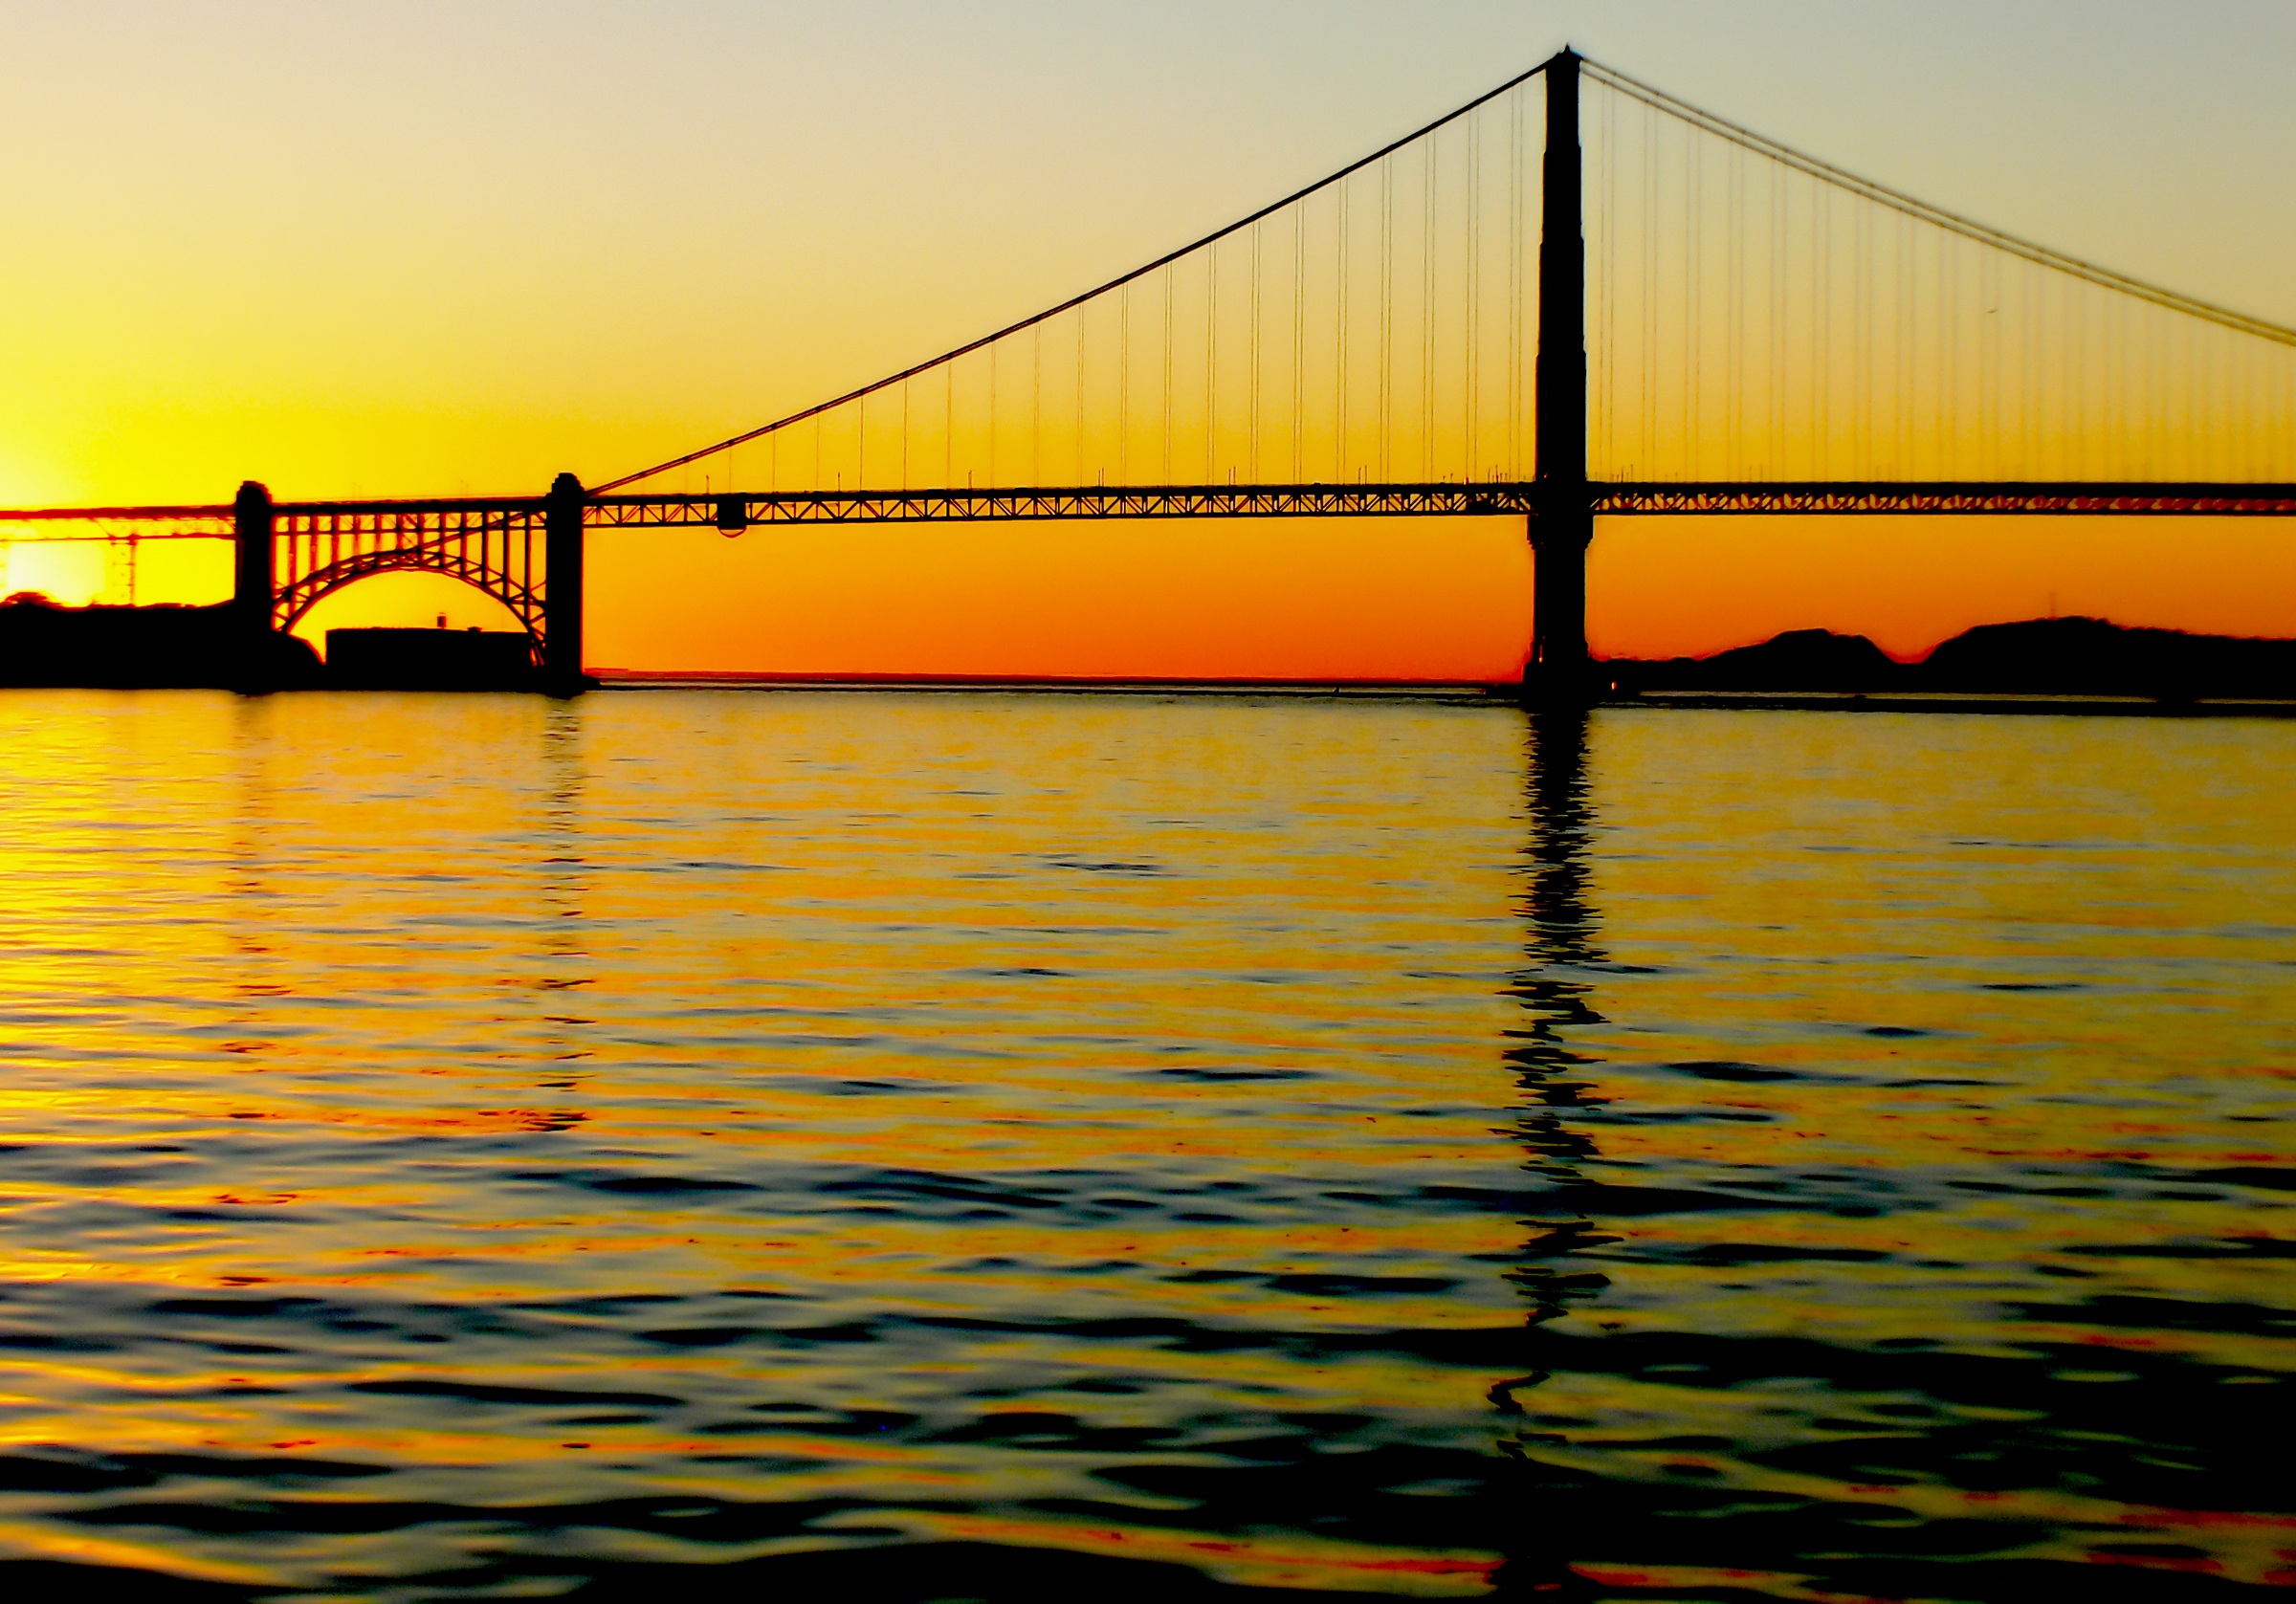
horizon, sunrise, sunset, bridge, sunlight, morning, dawn, river, dusk, evening, line, reflection, yellow, san, sanfrancisco, goldengatebridge, bridgecamera, franscio